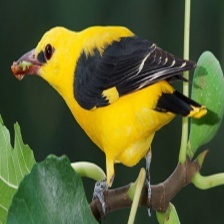
Species: EURASIAN GOLDEN ORIOLE
Scientific name: ORIOLUS ORIOLUS